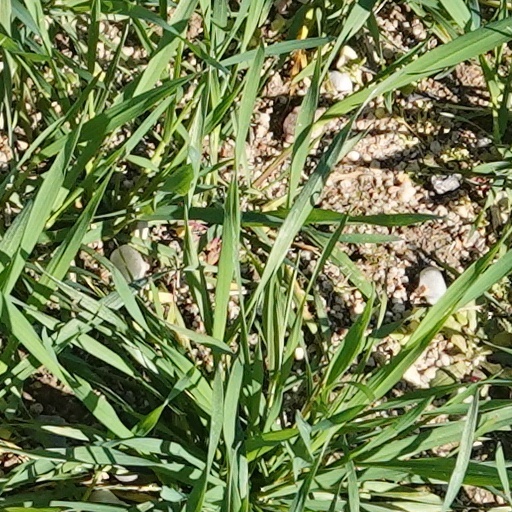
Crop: wheat